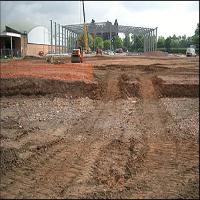
Weather: cloudy or overcast